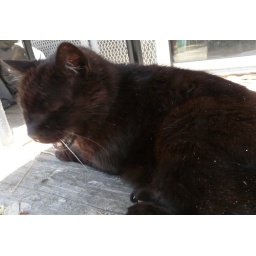
P1320985 Old black cat in the sun